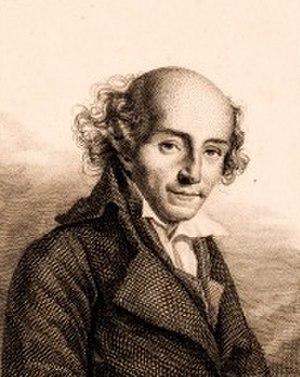
La Feuille villageoise est un journal hebdomadaire français créé en septembre 1790 à Paris par Joseph-Antoine Cerutti et disparu le 2 aout 1795.